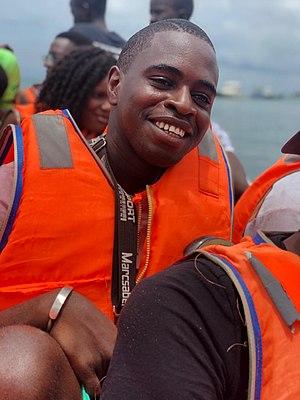
Le premier photo représente un moyen de locomotion traditionnelle qui nous permet de se déplacer en plein mer entre le page de ngor et l’île de ngor. Au départ tous le mode est content car cela reste un véritable expérience qu’on vit rarement This is an image with the theme ""Africa on the Move or Transport"" from: Senegal"